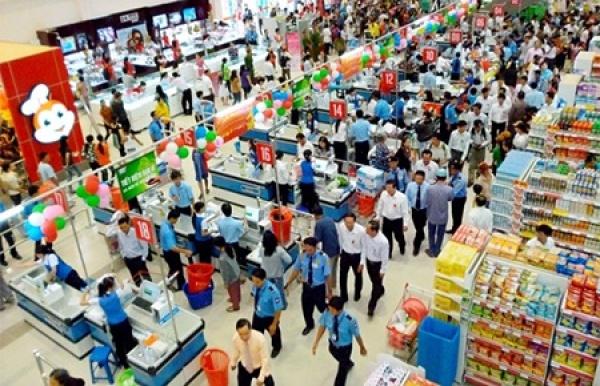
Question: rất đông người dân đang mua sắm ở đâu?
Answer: rất đông người dân đang mua sắm trong một siêu thị